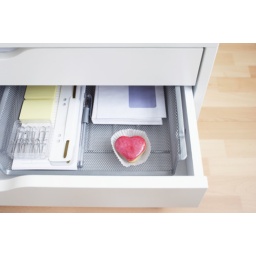
view into open desk drawer containing little cake in shape of heart